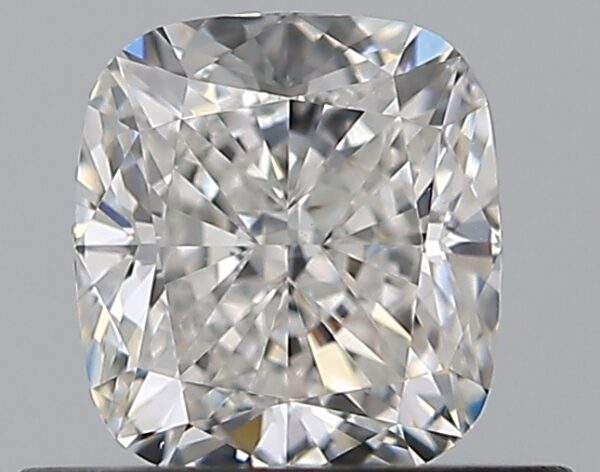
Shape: cushion
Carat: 0.6
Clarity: VVS2
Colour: F
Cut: EX
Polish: EX
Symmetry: VG
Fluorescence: N
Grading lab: GIA
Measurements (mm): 4.94 x 4.52 x 3.15